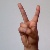
The image shows a hand gesture representing the letter 'V' in Indian Sign Language.